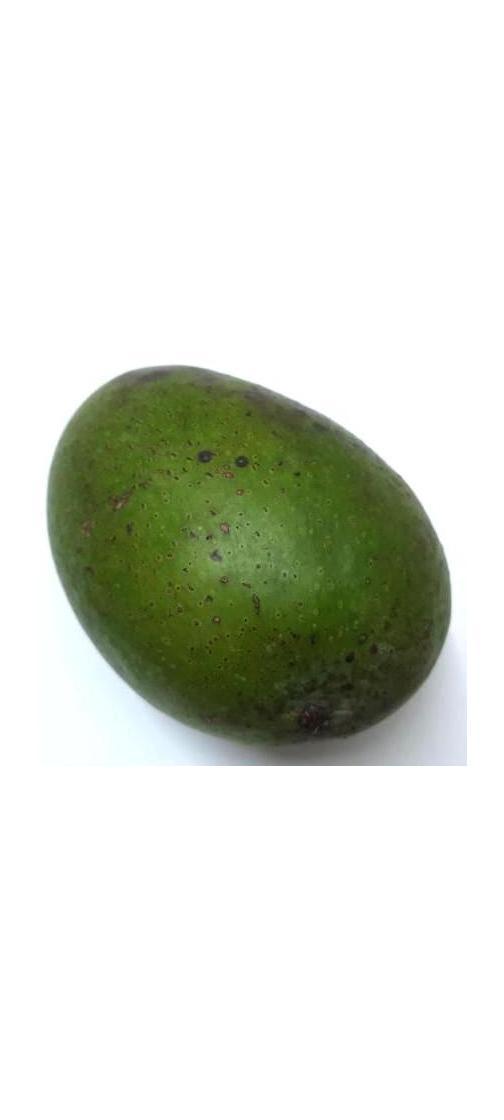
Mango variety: Ashshina Zhinuk